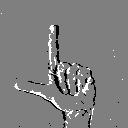
ASL letter: l